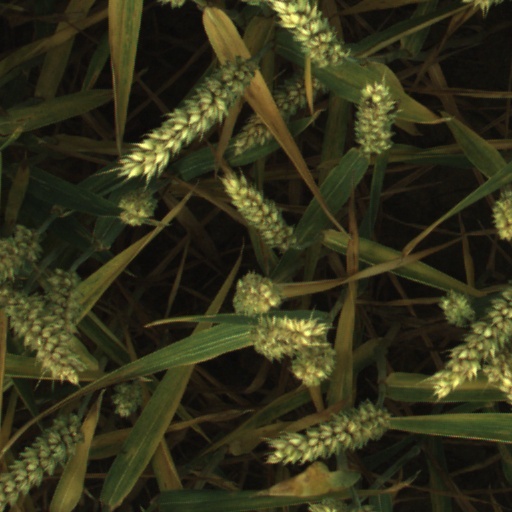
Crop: wheat